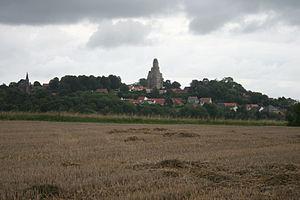
Mont saint eloi vue depuis acq
L’abbaye du mont Saint-Éloi, fondée par saint Vindicien, détruite à la suite de sa vente comme bien national en 1793, abritait une communauté de chanoines réguliers de la Règle de saint Augustin exerçant une importante activité littéraire. Les tours encore présentes sur le site étaient la façade de l'église de l'abbaye reconstruite au XVIIIᵉ siècle puis démolie au début du XIXᵉ siècle et lors de la Première Guerre mondiale.